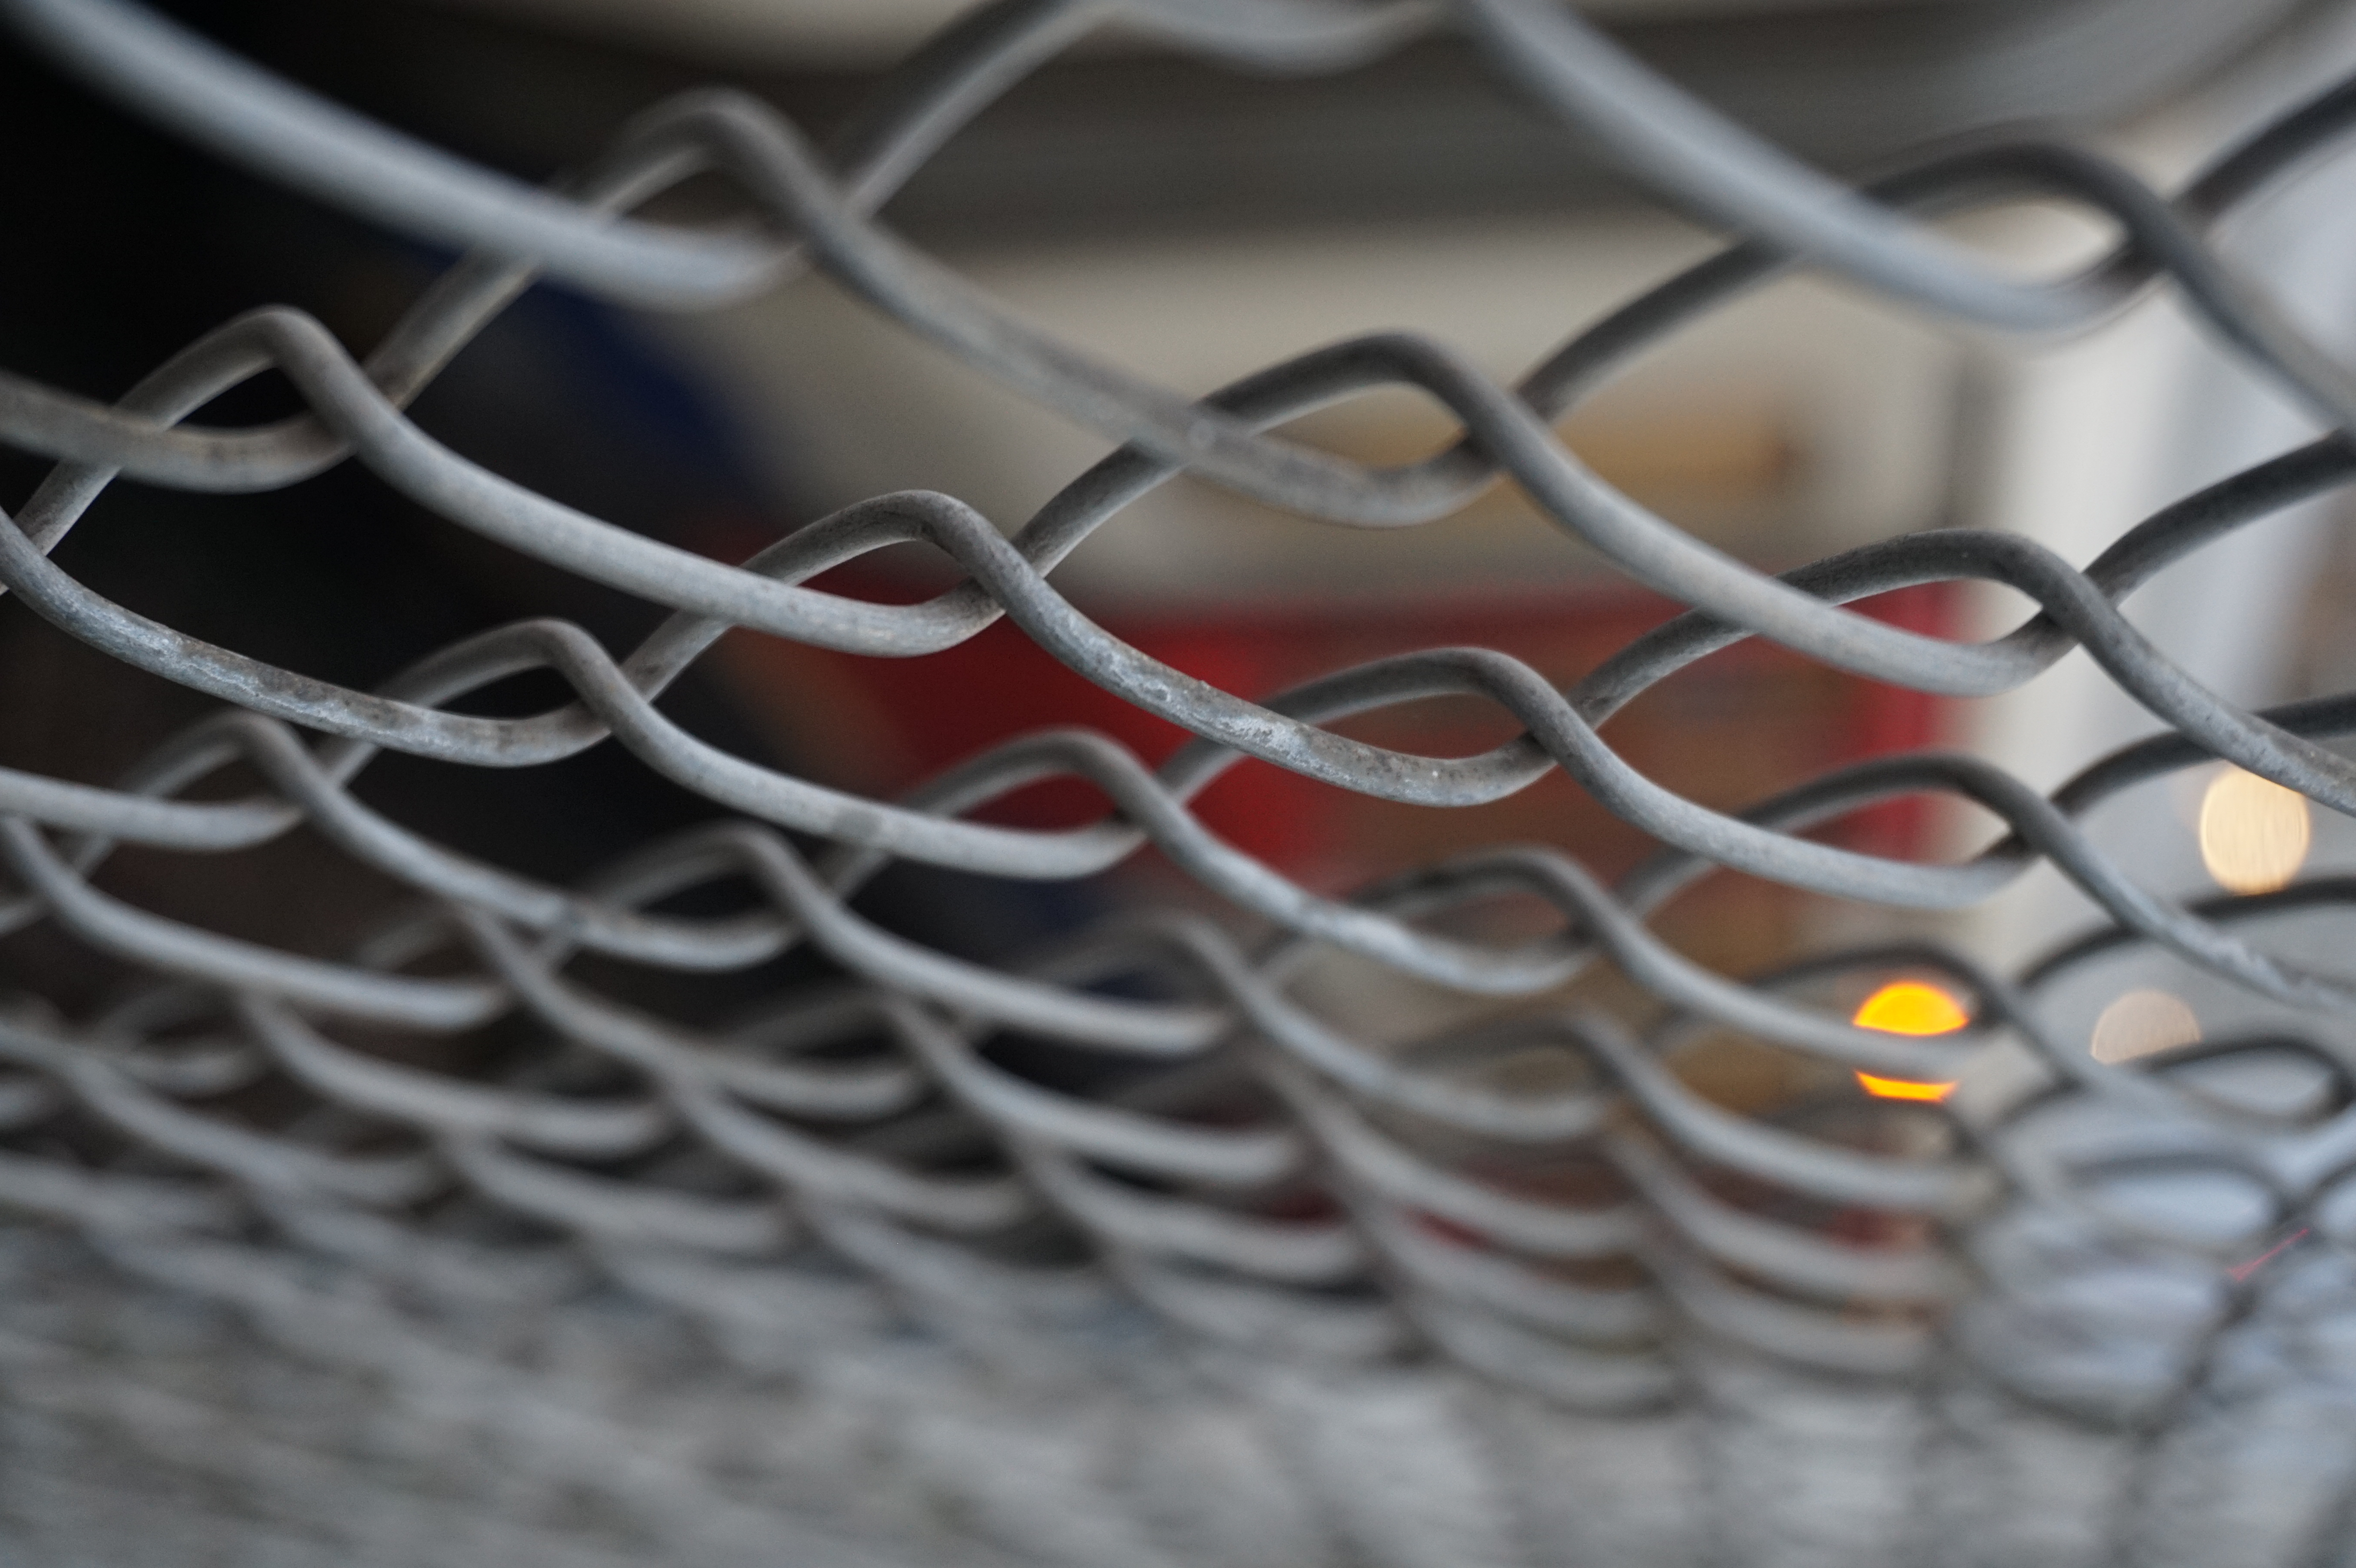
texture, mesh, textile, wire fencing, grey, fence, wood, net, pattern, chain link fencing, wire, flooring, metal, close up, fashion accessory, event, macro photography, steel, carmine, font, water, grille, rope, sports equipment, magenta, circle, peach